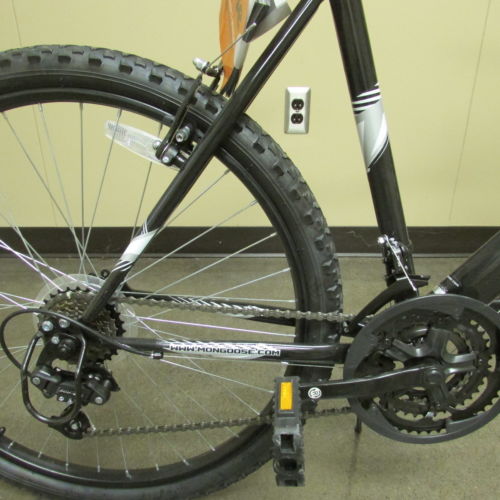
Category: bicycle